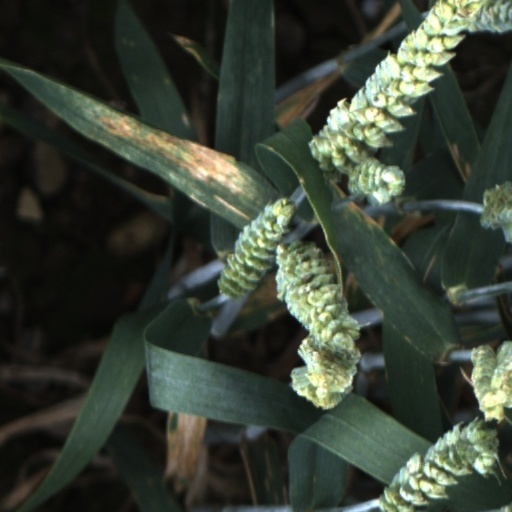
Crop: wheat